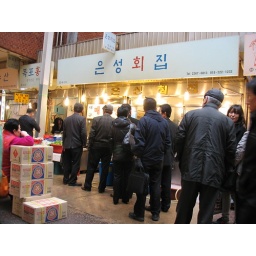
long line waiting for a seat in a fish restaurant at the market